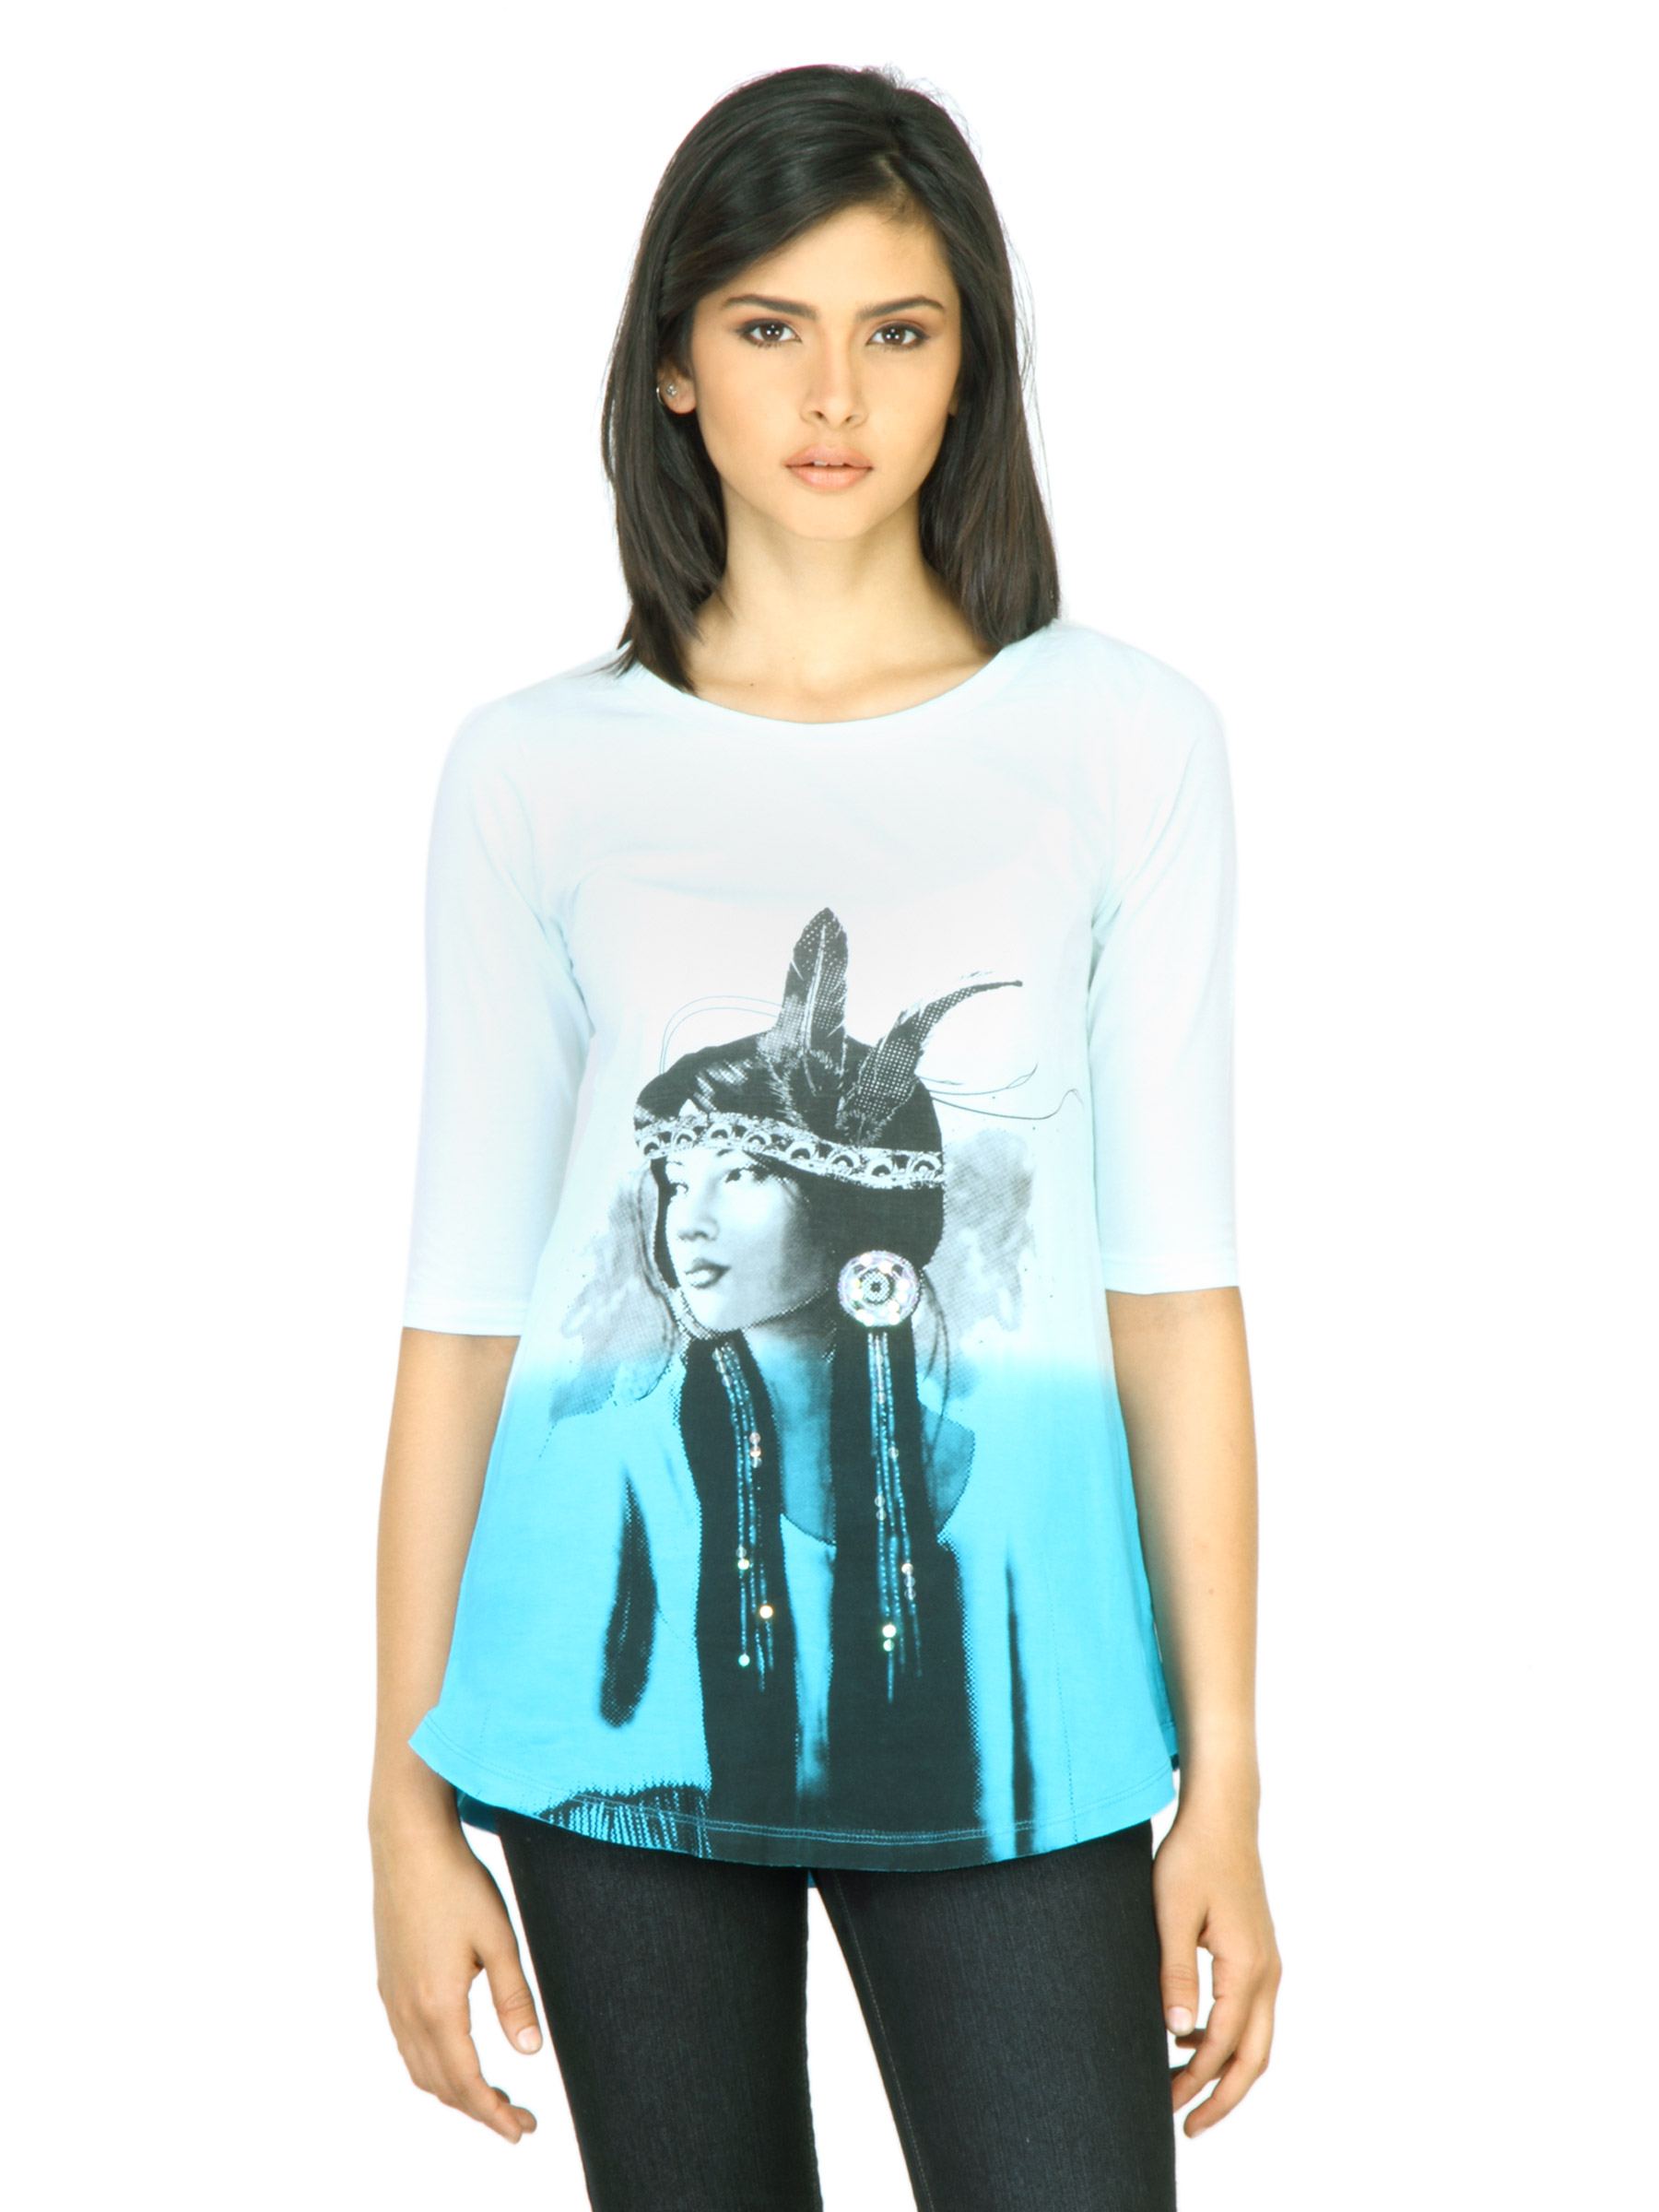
Wrangler Women Native Blue Tshirt
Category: Apparel / Topwear / Tshirts
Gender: Women
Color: Blue
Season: Fall 2011
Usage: Casual